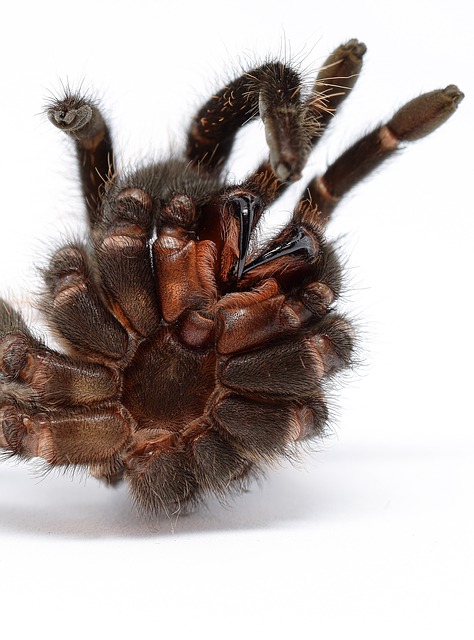
Label: spider